Marfleet

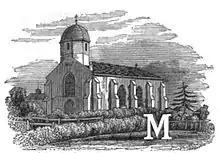
Historiated initial "M" of Marfleet church from

The church in the 1840s was a slated roofed brick building with buttresses, with a wooden cupola at the western end.